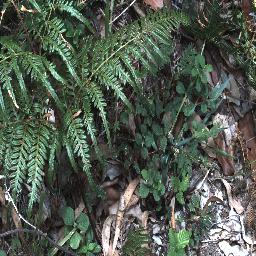
Label: negative